Ward v. Flood

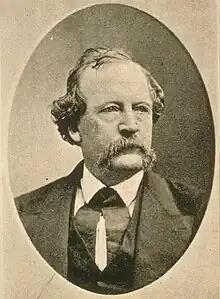
Attorney John W. Dwinelle represented Ward.

Dwinelle chose Mary Frances Ward as the plaintiff for the case, represented by A. J. Ward as her father and guardian. In September 1872, Dwinelle applied for a writ of mandate, requesting the California Supreme Court to order Flood to admit Mary Frances Ward to the school. He submitted a written affidavit from Harriet Ward stating that the only reason Noah Flood had denied their request to enroll her daughter was due to her race and the school board policy. Attorneys for the school board argued that the colored schools provided an equal education, and claimed that Mary Frances Ward had not completed the prerequisites to enter the lowest grade of the Broadway Grammar School.